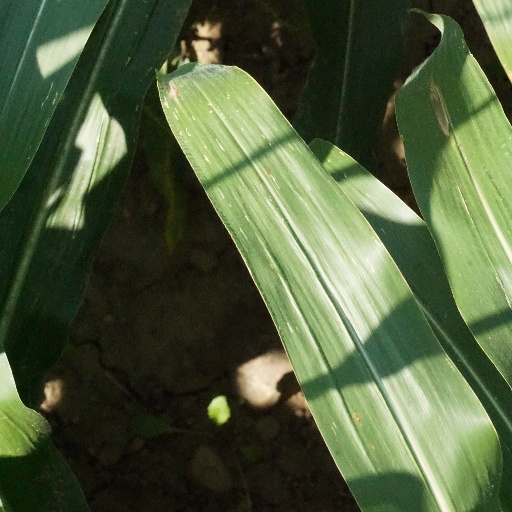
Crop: maize; corn